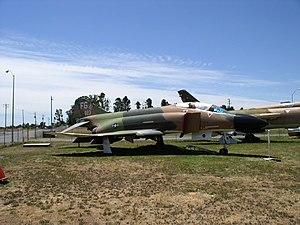
L'opération Bolo est une action militaire américaine de la guerre du Viêt Nam qui se déroule le 2 janvier 1967. Au cours de cette opération, des chasseurs McDonnell Douglas F-4 Phantom II sont maquillés en chasseurs-bombardiers Republic F-105 Thunderchief pour piéger les avions de combat Mikoyan-Gourevitch MiG-21 de la force aérienne populaire vietnamienne. L'opération Bolo est un succès, et passe pour l'un des subterfuges les plus réussis de l'histoire militaire.